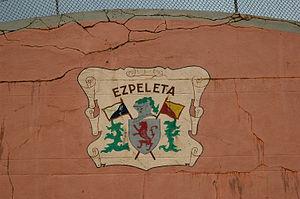
Espelette est une commune française, située dans le département des Pyrénées-Atlantiques en région Nouvelle-Aquitaine.